Steve Lillywhite

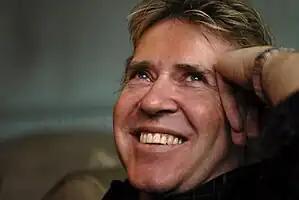
Lillywhite in 2010

Stephen Alan Lillywhite (born 15 March 1955) is an English record producer. Since he began his career in 1977, Lillywhite has been credited on over 500 records, and has collaborated with a variety of musicians including new wave acts The Alarm, XTC, Big Country, Siouxsie and the Banshees, Simple Minds, Ultravox, the Psychedelic Furs, Beady Eye, Toyah, David Byrne, Talking Heads and Kirsty MacColl, as well as U2, Anni-Frid Lyngstad, the Rolling Stones, the Pogues, Blue October, Steel Pulse, the La's, Peter Gabriel, Morrissey, the Killers, Dave Matthews Band, Phish, Guster, Counting Crows and Joan Armatrading. He has won six Grammy Awards, including Album of the Year and Producer of the Year, Non-Classical in 2006. In 2012, he was made a CBE for his contribution to music.